York College, City University of New York

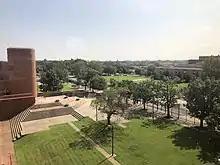
View of rear entrance plaza and campus view.

Faculty, students, and administrative staff participate in college governance, which is conducted according to procedures outlined in the bylaws of CUNY and in the York College Charter as approved by the Board of Trustees of CUNY. The York College Senate is the chief legislative body of the college. Reporting to the Senate are various standing college committees, which oversee such matters as curriculum and academic standards.